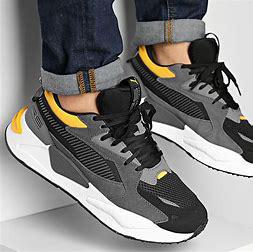
Brand: Puma
Model: Rs Z